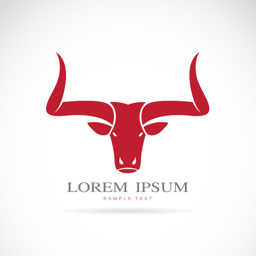
vector image of a bull on white background illustration